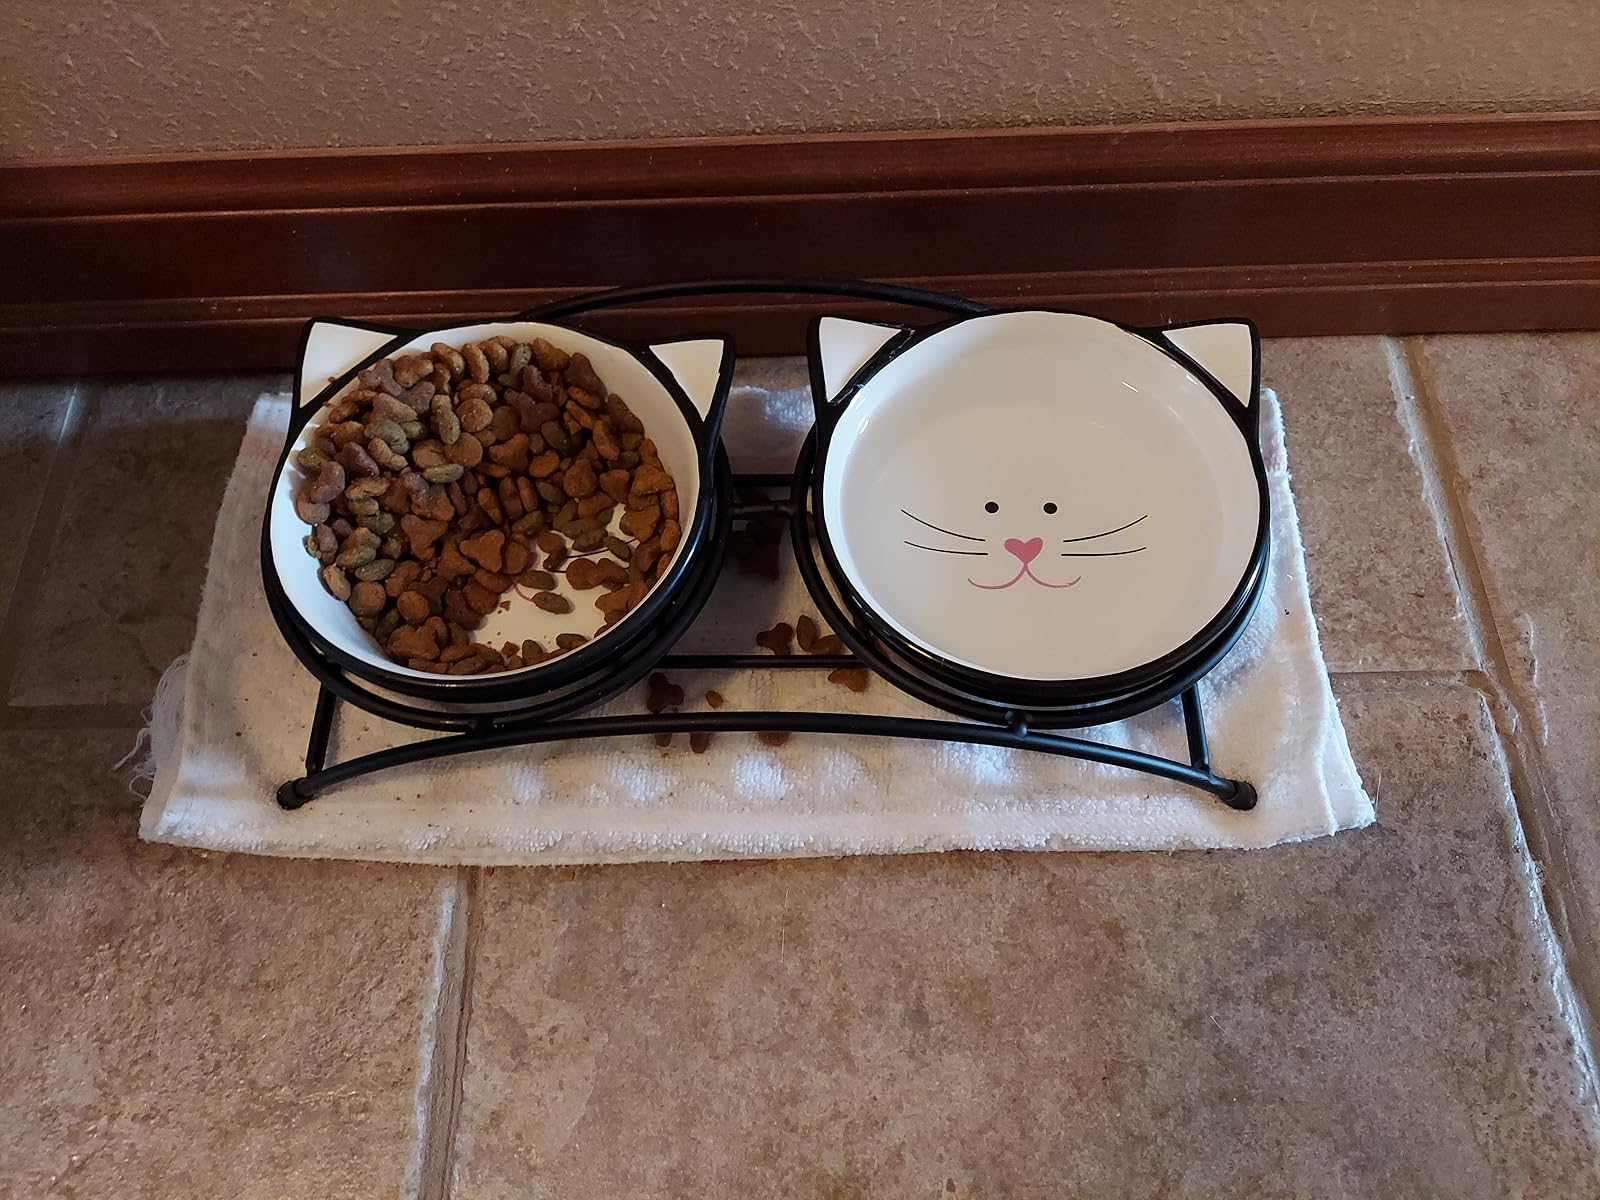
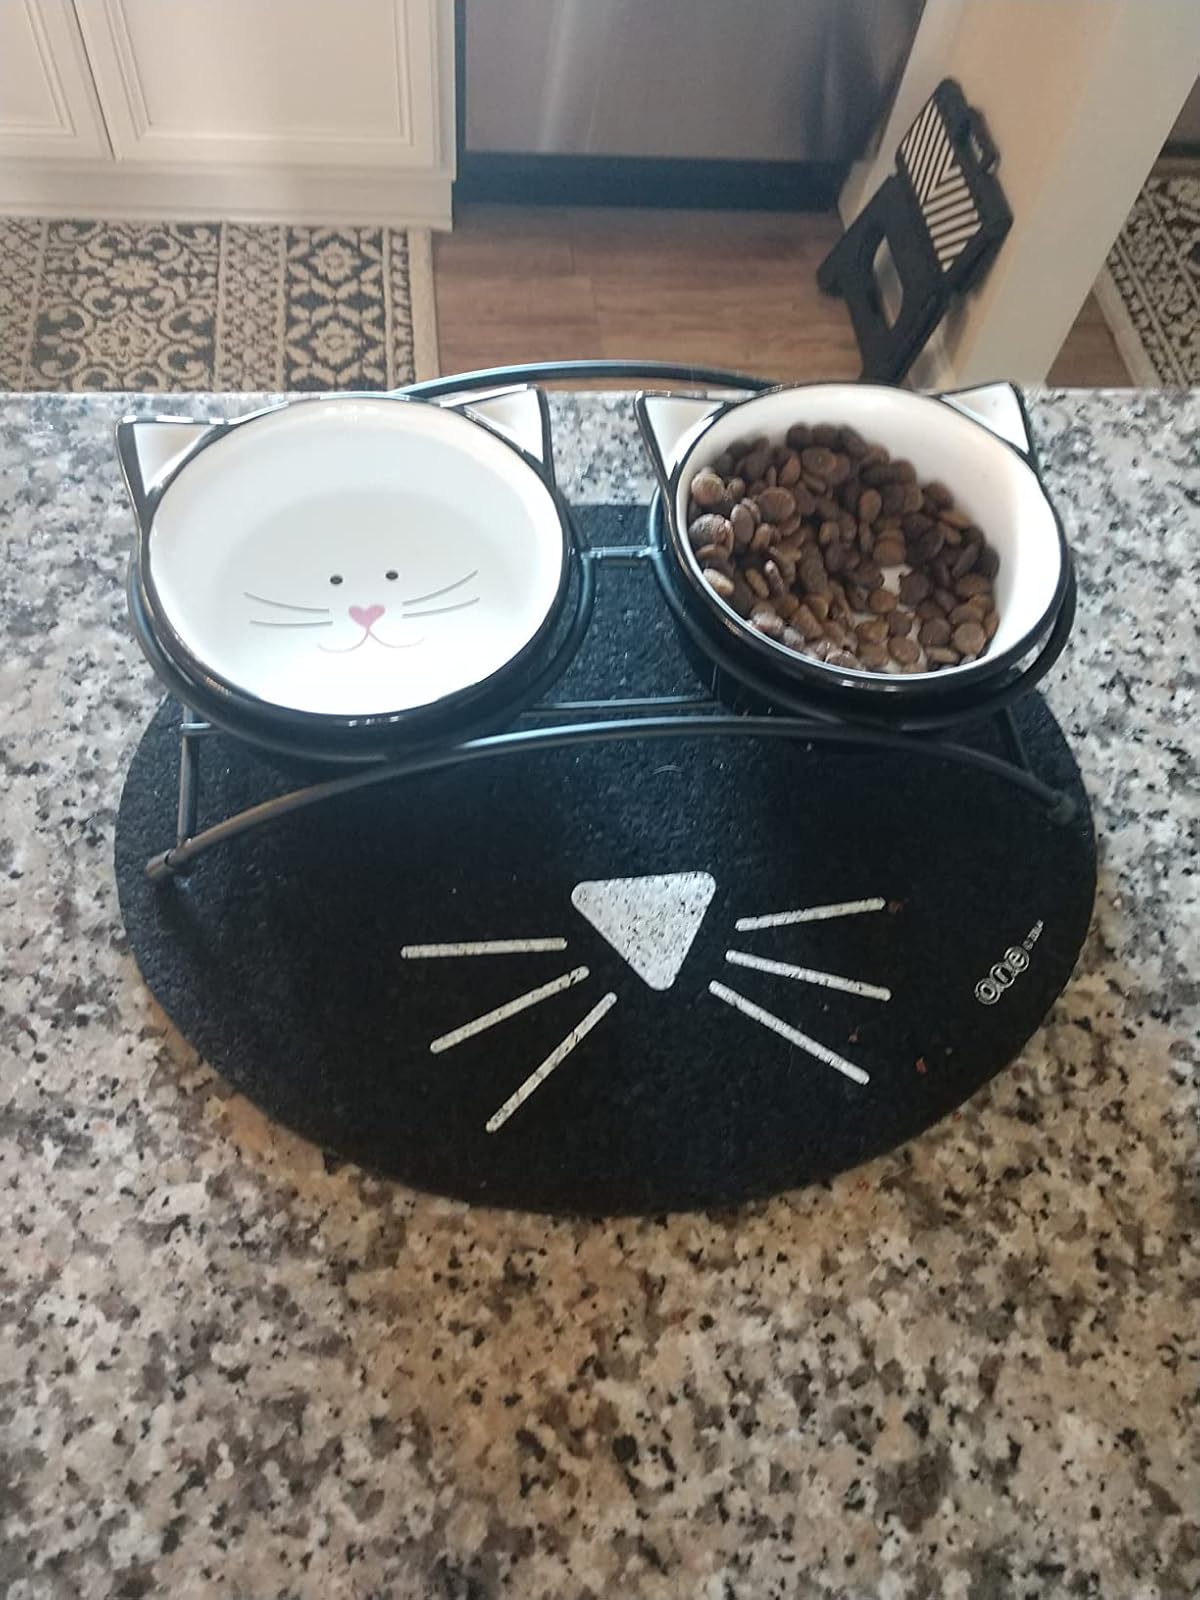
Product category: items_bowl
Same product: yes